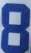
Number: 8